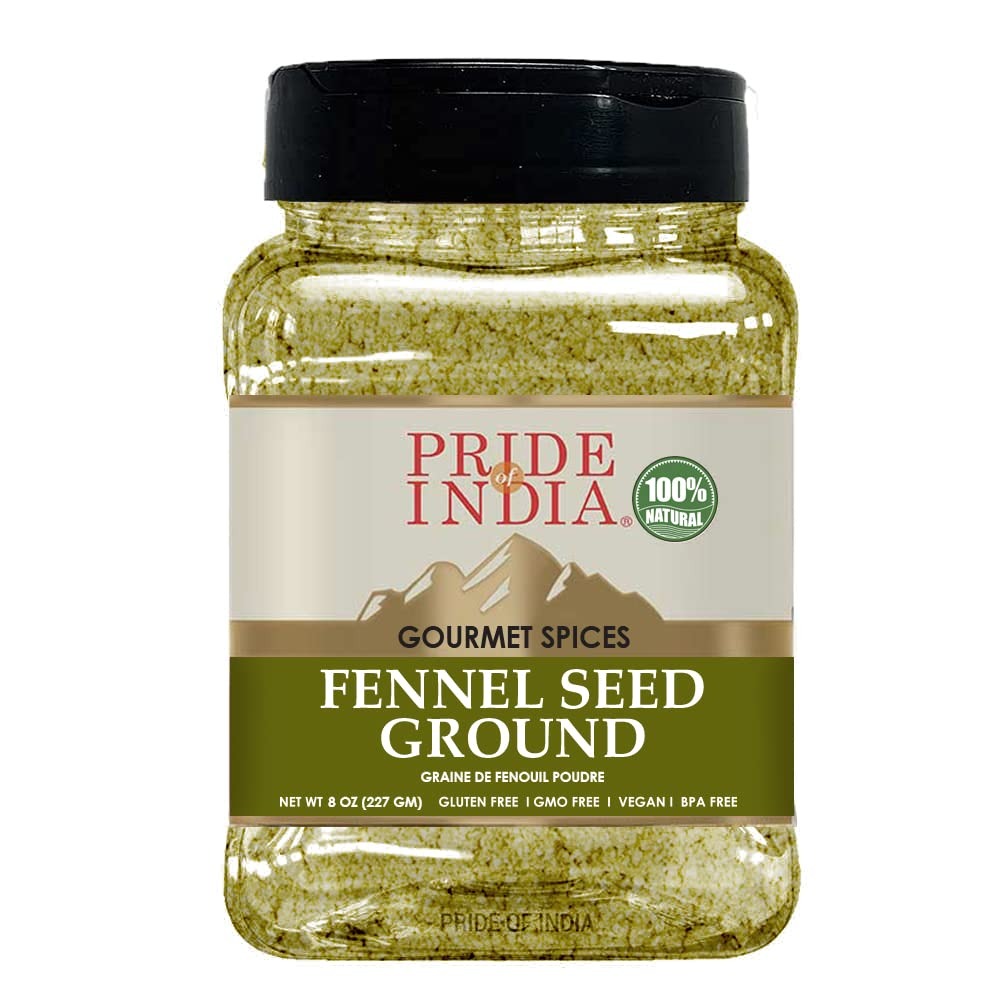
Item Name: Pride Of India – Fennel Seed Ground – Natural & Gourmet Spice – Perfect Addition to Tea/Drinks/ Roast/Rubs/Bakes/ - Cooling Properties – Easy to Store – 8 oz. Medium Dual Sifter Jar
Bullet Point 1: MADE FROM REAL FENNEL: We freshly mill our fennel seed ground from crunchy, sweet, and whole fennel without the use of any additives or GMOs so that you only get what is fresh and pure. We minimally process all our seasonings ensuring their natural oils and aroma stays intact from farm to table.
Bullet Point 2: COOLING EFFECT: Fennel is popular in both Western and Eastern traditions and you can expect the same benefits from its dried powdered form as well. Fennel has cooling properties that lend it in a variety of drinks and teas. Drinking water soaked in fennel soothes the body and is an ideal drink during the summers.
Bullet Point 3: FLAVORING AGENT: Fennel dried powder is a great flavoring agent and well-known spice, thanks to its sweet anise-licorice-like taste. Due to this, fennel powder is often used in flavoring cheese spreads, butter, or salad dressings. It is a perfect seasoning to add in various rubs and marinade mixtures.
Bullet Point 4: VALUE FOR MONEY: A little of our authentic fennel grind goes a long way when you have its medium jar. It is easy to store in your pantry and comes with a dual sifter mechanism adding convenience while using. Now, enjoy the fresh smell of homemade spices with our range of blends and seasonings and enhance the taste of home-cooked meals.
Bullet Point 5: AUTHENTICITY GUARANTEED: We assure top-quality products and take extra care to make sure that the purity and authenticity of products are intact throughout the whole process of bringing our products directly to you from farm to table, using advanced technology and a high standard of hygiene and grade.
Product Description: Pride Of India brings naturally grown food and herbal products from India that enhance the overall health of the human body through the centuries long tradition of consuming pure foods from farm to table. We are a family owned company and source all our ingredients from direct farms in order to preserve the quality as well as freshness of all our products. We value sustainable farming and aim to build a company that benefits the entire food chain from the grass root level upwards. We are committed to sourcing the freshest naturally grown spices from farms situated around the Indian subcontinent. Our naturally cultivated pure spices render a wonderful cooking experience and ignite taste buds . Pride of India Gourmet Fennel Seed Ground is an authentic Indian spice and has aromatic flavor. It is best added in meat, salad dressing, pork, potato salad, bread, biscuit etc. It is also called sweet cumin powder as it imparts slight sweetness to dishes. It is also added in curries, tomato sauces and seafood. Fennel Seed Ground helps in digestion, soothing and detoxifying the body. Our customers are the most important link in fulfilling our aim and therefore, we strive to provide an unparalleled service in order to satisfy all our consumers to the best of our abilities. We hope that every customer has a great experience with us and enjoys our exclusive products to the utmost.
Value: 22.0
Unit: Ounce

Price: 11.99